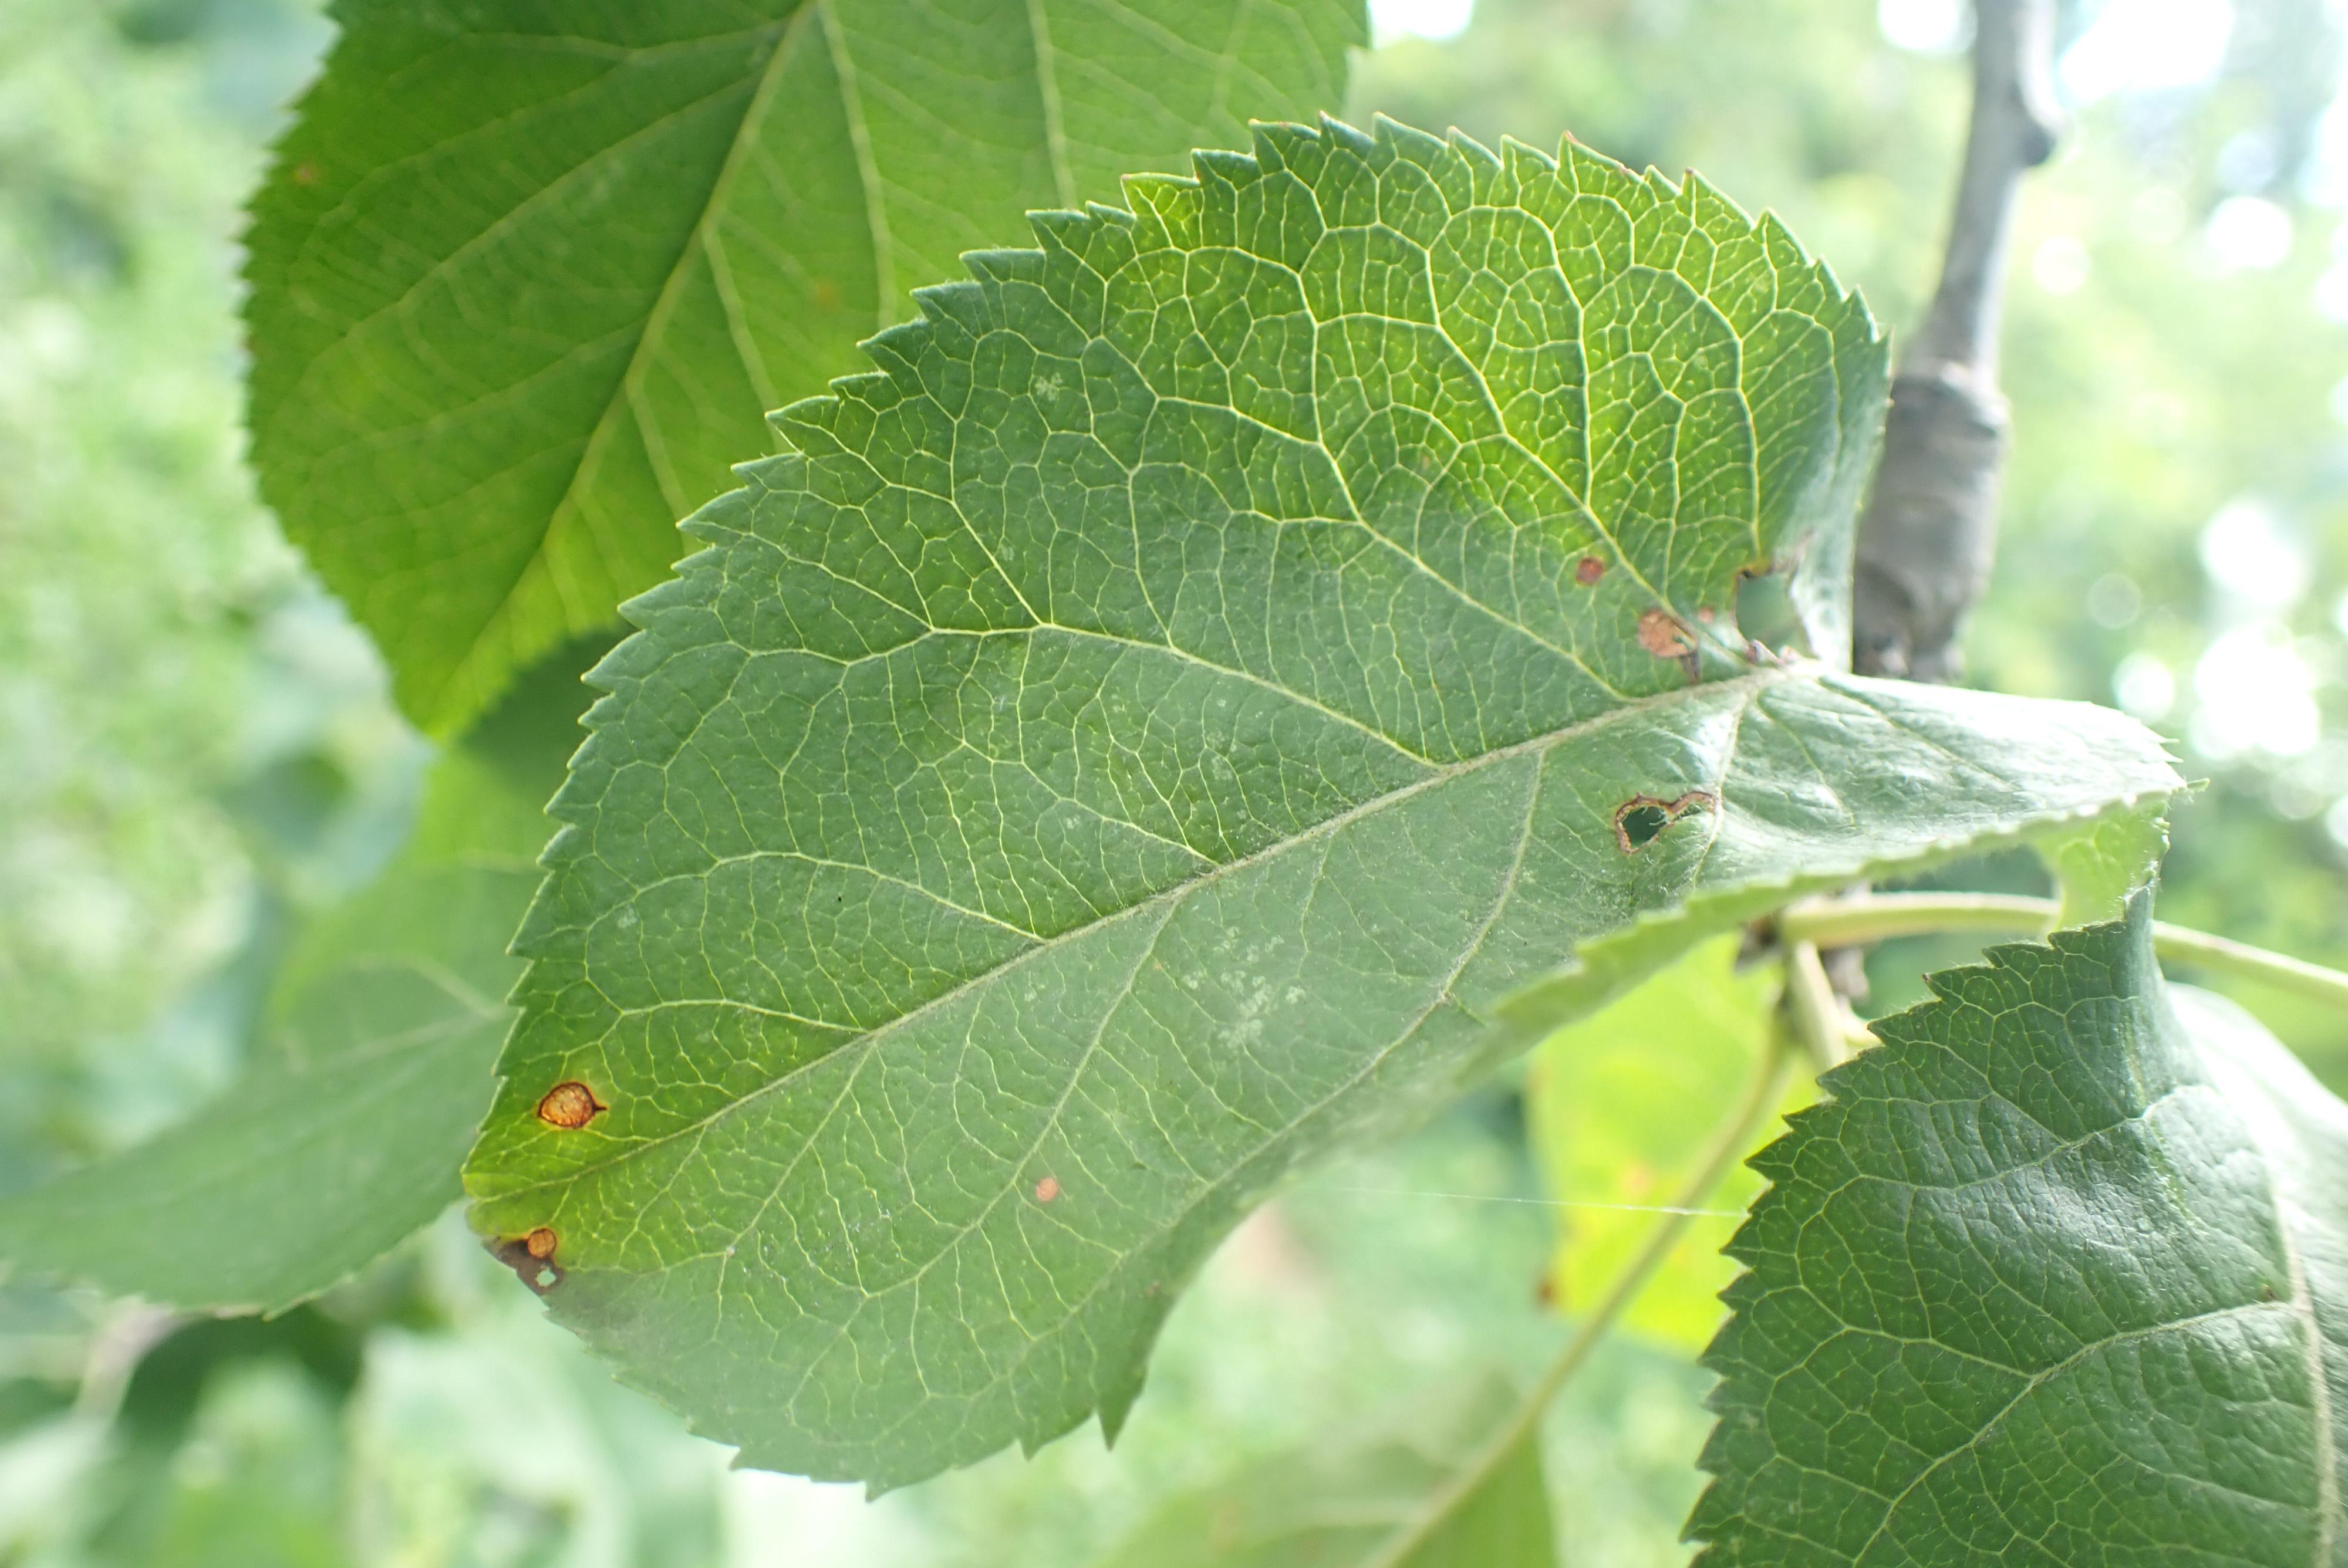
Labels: frog_eye_leaf_spot